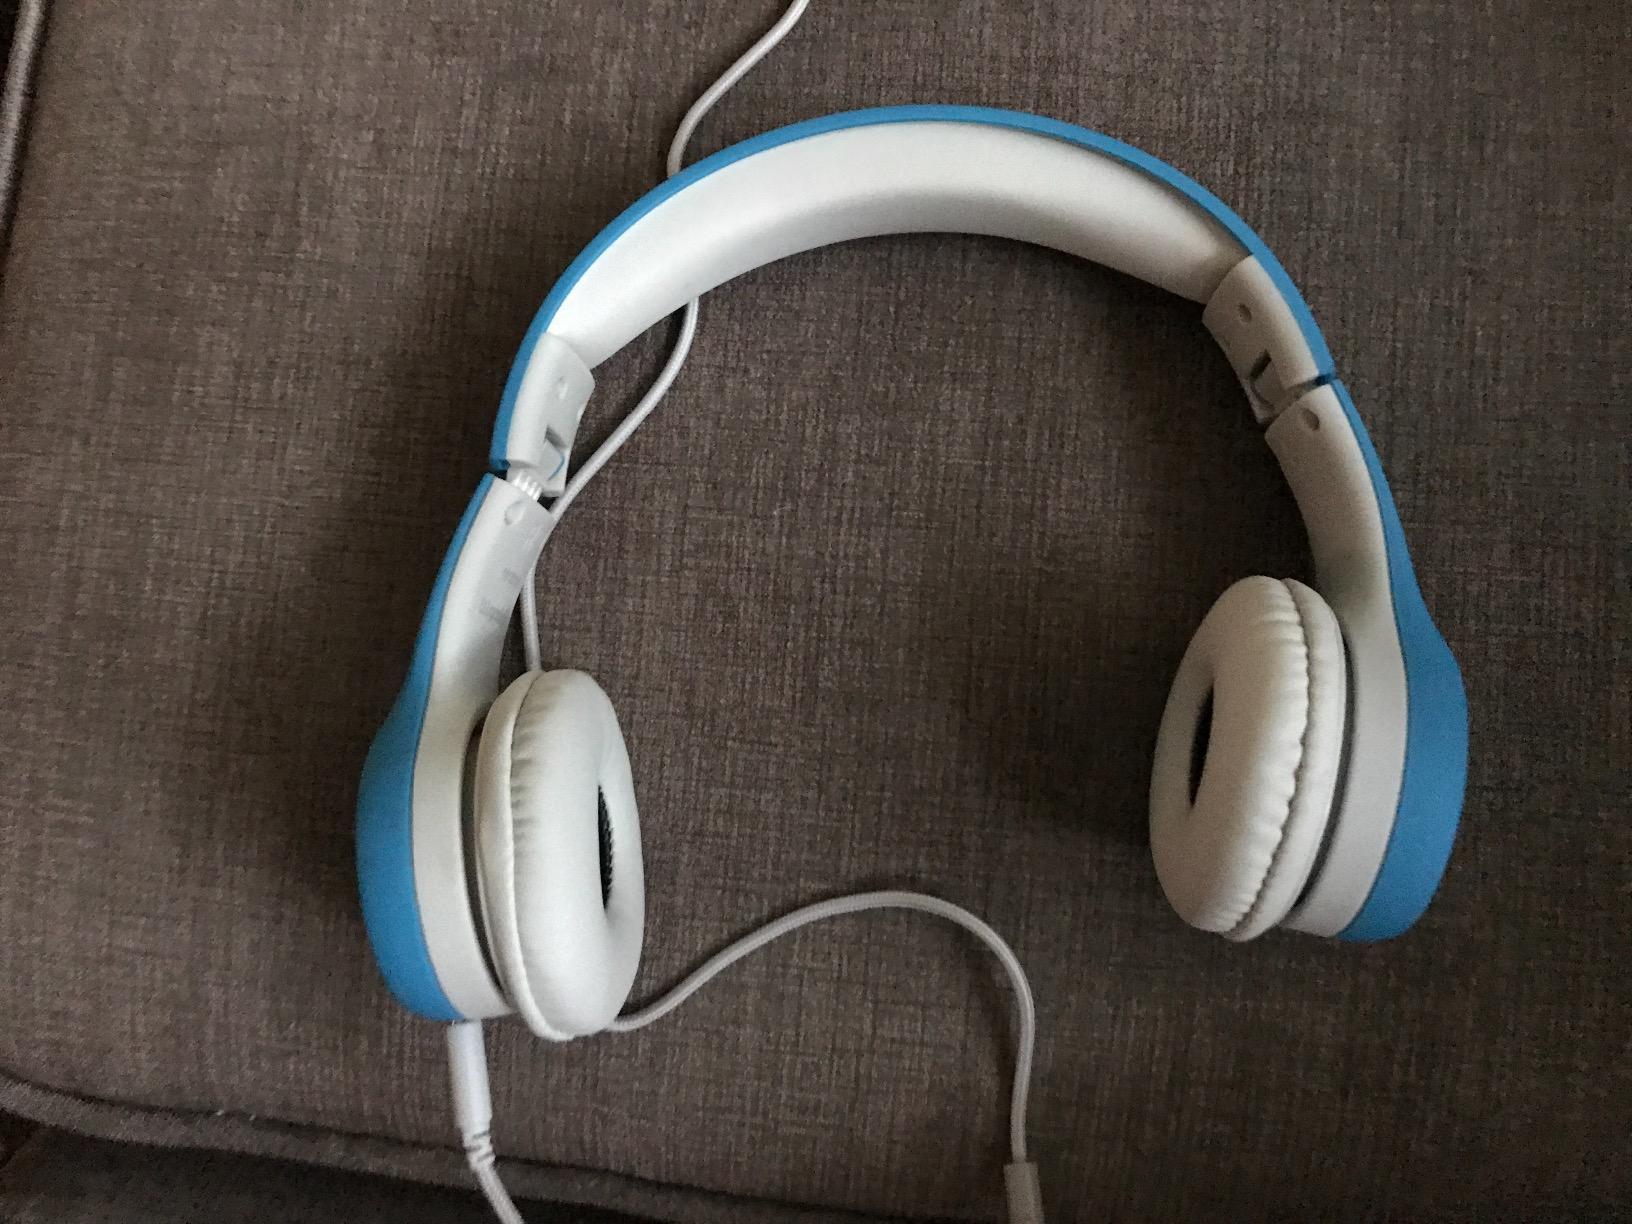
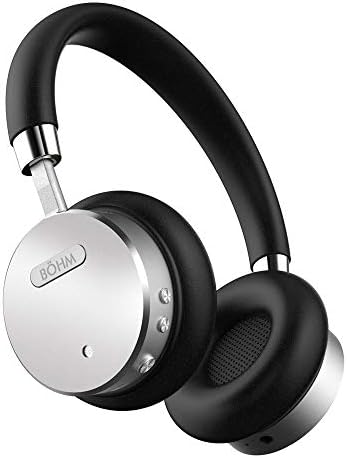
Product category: headphones
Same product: no